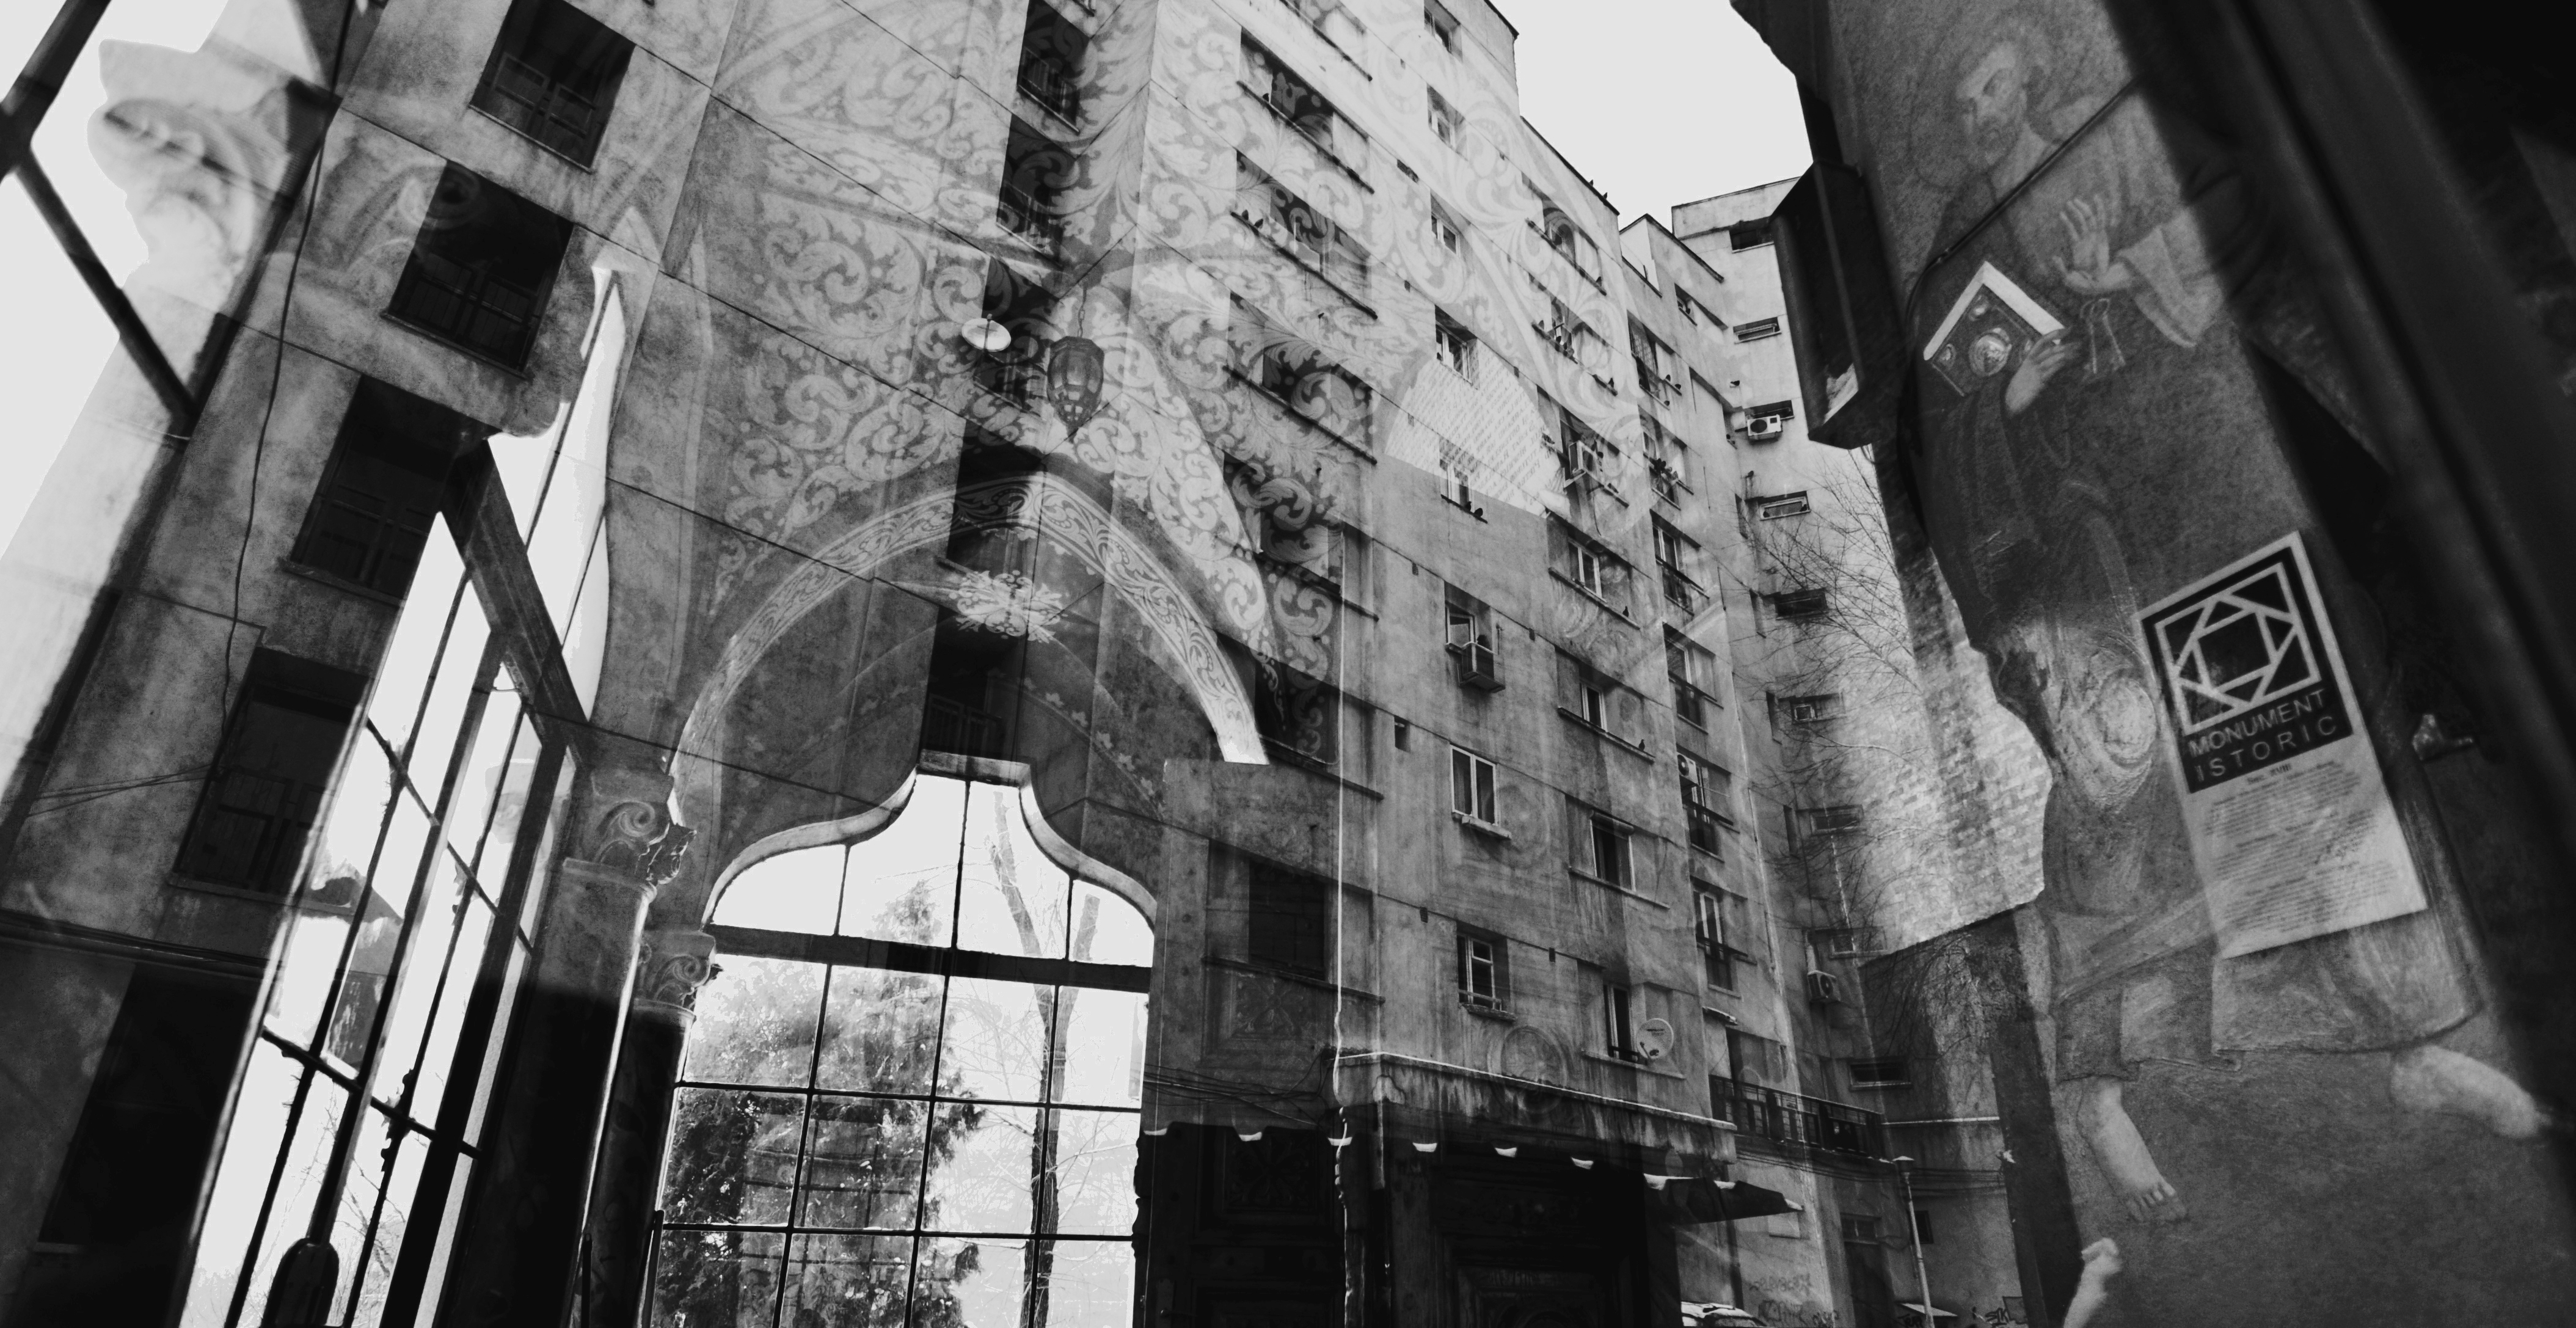
black and white, architecture, road, white, street, photography, window, building, alley, city, urban, monument, reflection, religion, church, black, monochrome, christian, housing, religious, power, cool image, infrastructure, iconography, churches, photograph, snapshot, mural, saint, state, history, christianity, communism, romana, planning, orthodox, heritage, eastern, icon, demolition, shape, romania, relocation, bucharest, translation, bor, biserica, arhitectura, orthodoxy, romanian, eikn, ortodoxa, patrimoniu, fereastra, istorie, ortodoxia, ortodoxie, cretinism, cretin, ecclesiastical, bisericeasc, bucuresti, translatare, nicolae, totalitarian, socialism, ceausescu, dictatorship, reflexie, statism, systematization, ceauima, sfntultefan, translare, etatism, planificare, sistematizarea, locuire, cuibulcubarz, lmibiimb19764, urban area, monochrome photography